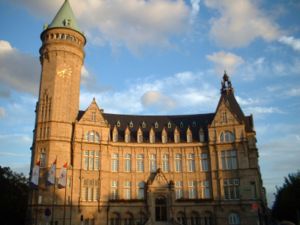
Europæiske Kul- og Stålfællesskab / Institutioner / Den Høje Myndighed
Hovedsæde for den Høje Myndighed i Luxembourg
Det Europæiske Kul- og Stålfællesskab eller Kul- og Stålunionen var en international organisation med seks stater. Organisationen tjente til at forene Vesteuropa under den kolde krig og skabte fundamentet for europæisk demokrati med samhørighed mellem nationalstaterne og udviklede sig til den Europæiske Union. EKSF var den første organisation, der baserede sig på principperne for supranationalisme.